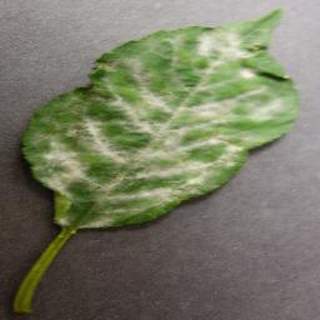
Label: cherry_powdery_mildew